Battle of Herbsthausen

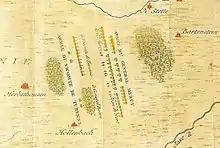
Battle of Mergentheim (“Mariendal” in the drawing), or Battle of Herbsthausen, of 1645. Plan of action, French depiction.

The Battle of Herbsthausen, also known as the Battle of Mergentheim, took place near Bad Mergentheim, in the modern German state of Baden-Württemberg. Fought on 5 May 1645, during the Thirty Years War, it featured a French army led by Turenne, defeated by a Bavarian force under Franz von Mercy.